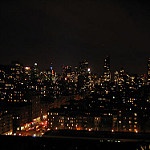
Scene: Outdoor